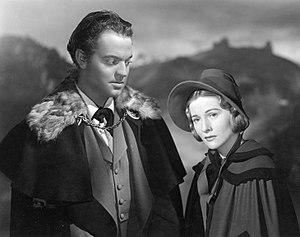
Jane Eyre est un film américain réalisé par Robert Stevenson, sorti en 1944 et adapté du roman-homonyme de Charlotte Brontë.